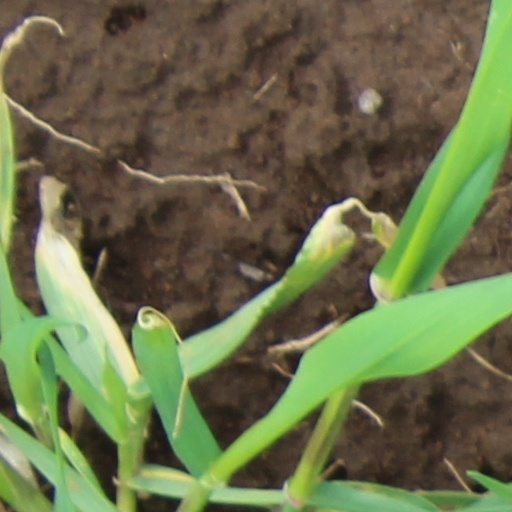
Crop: wheat